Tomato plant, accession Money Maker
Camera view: tilt-top (135 deg); turntable rotation: 180 degrees
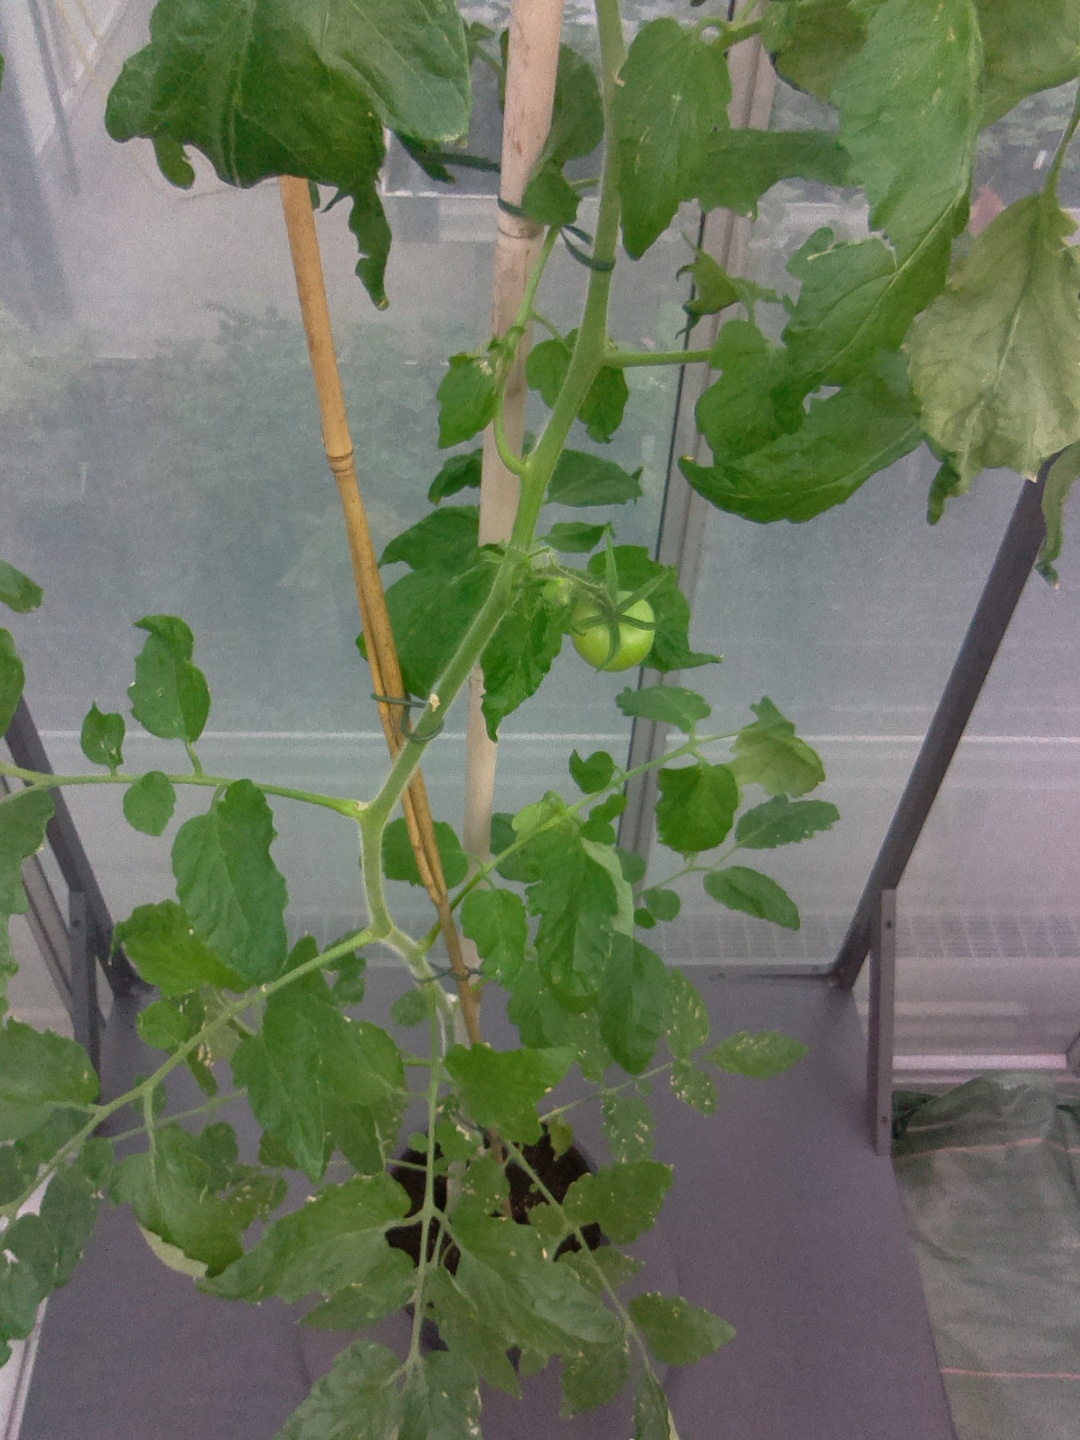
BBCH growth stage 71: 10%-20% of final fruit size